Cecily Crozier

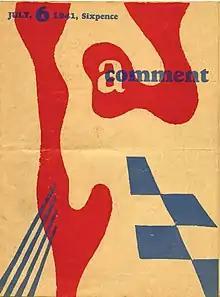
ACOMMENT cover July 1941

When WW2 began Crozier returned with her mother to Australia. In 1940, noting Melbourne's lack of an avant-garde literary magazine, Cecily, then aged 29, with her cousins Sylvia, Eila and Irvine Heber Green (1913–1997) decided to publish one. It appeared in September 1940, one month before its better known contemporary, "Angry Penguins" which it outlived. It was at first titled "Comment," before settling on the less strident "aCOMMENT"; set thus on each cover, with lower case 'a' before all capitals. Due to wartime shortages the magazine was printed on brown wrapping paper by Bradley Printers.